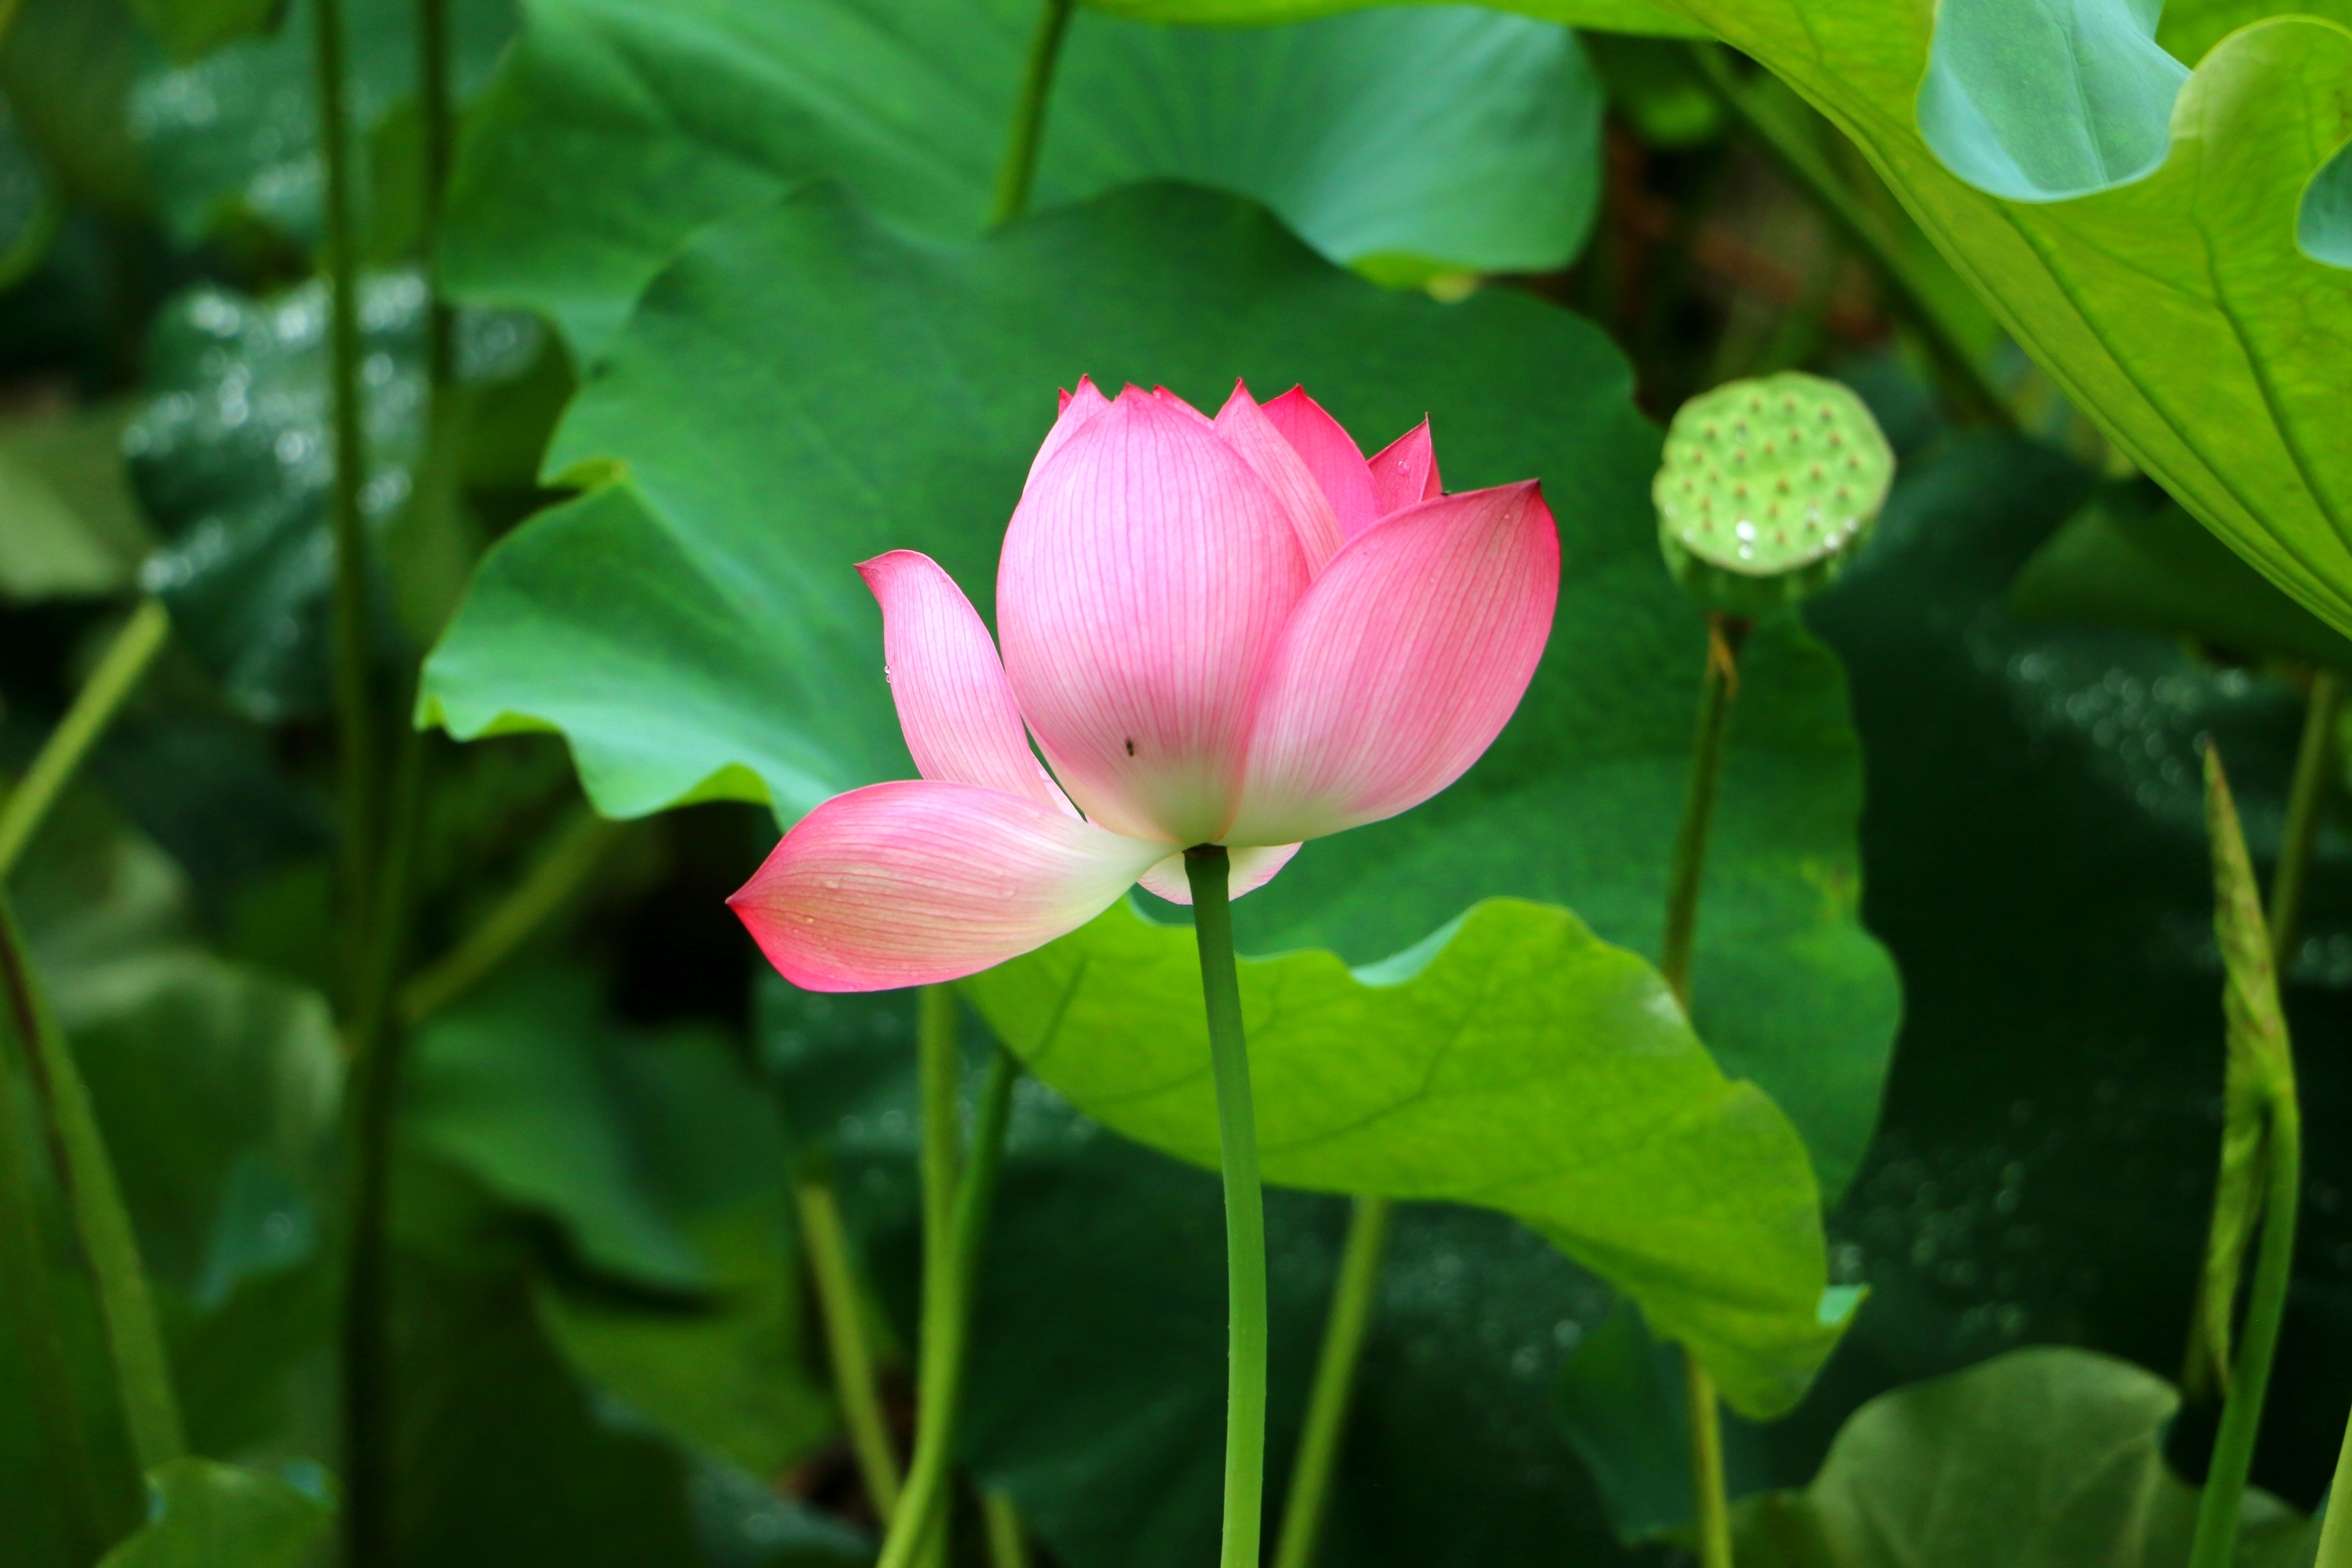
plant, flower, petal, green, botany, sacred lotus, aquatic plant, flora, lotus, lotus leaf, macro photography, flowering plant, annual plant, land plant, lotus family, proteales